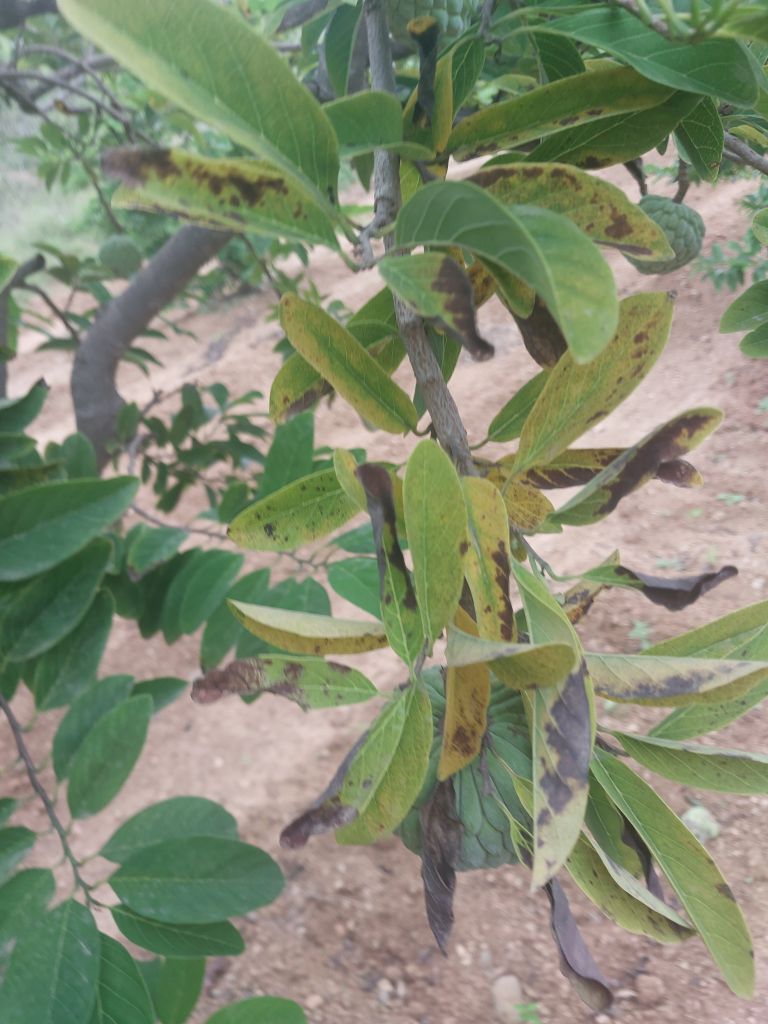
Disease label: Leaf spot on Leaves